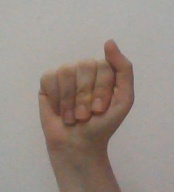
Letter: saad